Charles Mann (advocate-general)

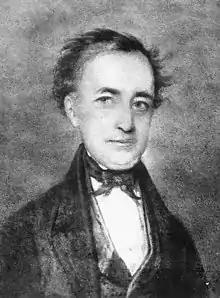

Charles Mann (8 July 1799 – 24 May 1860) was the first South Australian Advocate-General.